Barlas Erinç

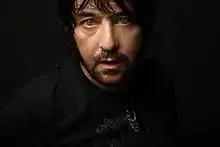

Barlas Erinç is a Turkish musician, rock singer and song writer. He was born in Ankara, Turkey. He studied Business Administration and is a graduate of Gazi University in Ankara.